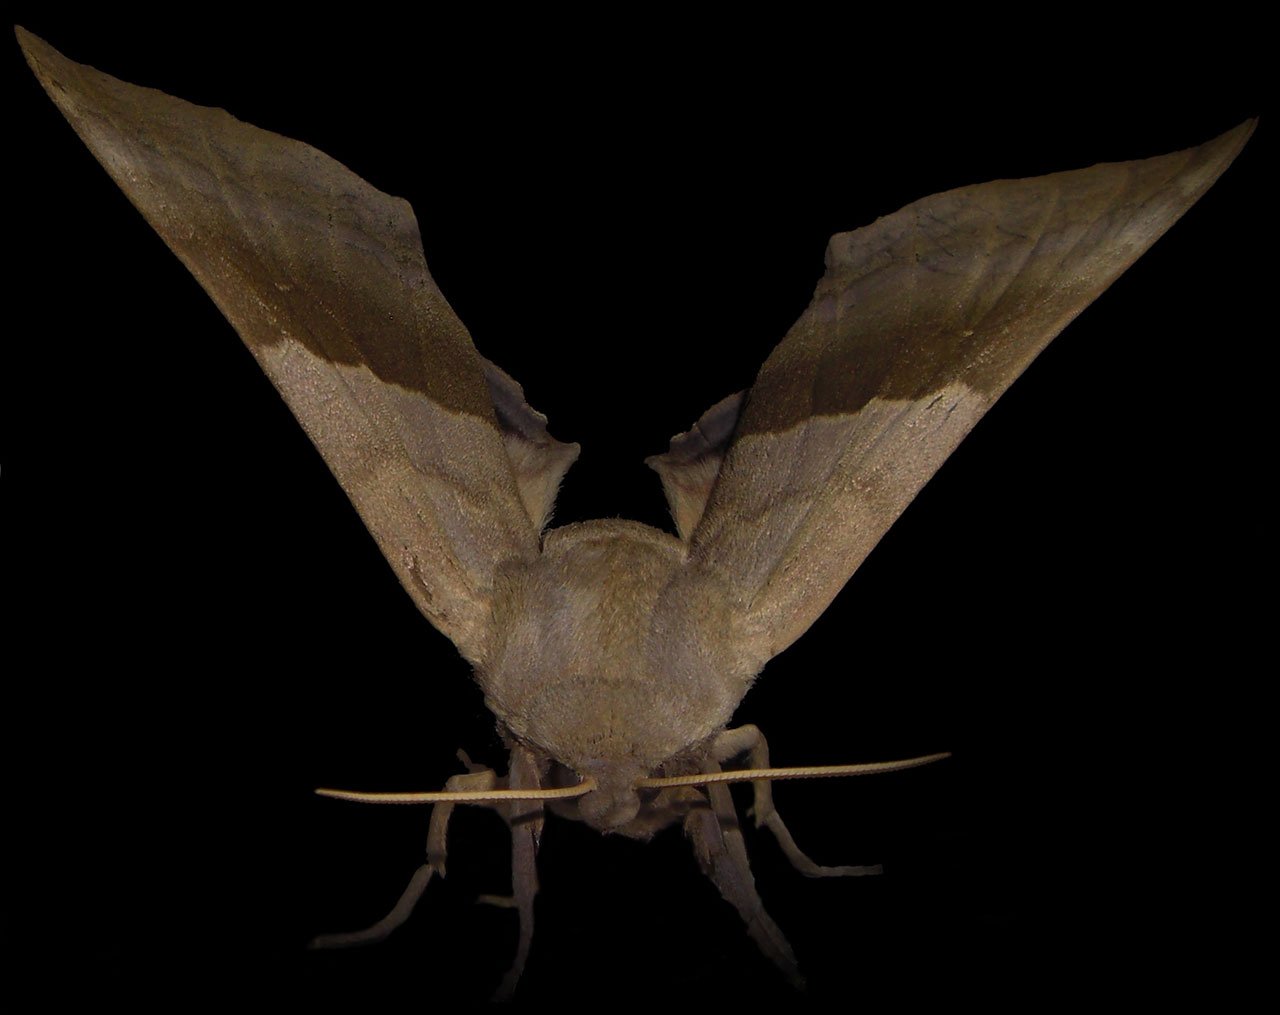
wing, night, leaf, insect, macro, bug, moth, close, fauna, invertebrate, symmetry, bat, macro photography, arthropod, moths and butterflies